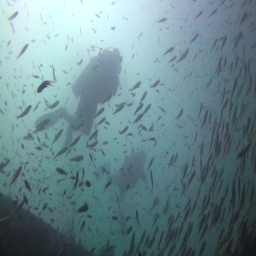
underwater , a beautiful shot of fish and divers in the background